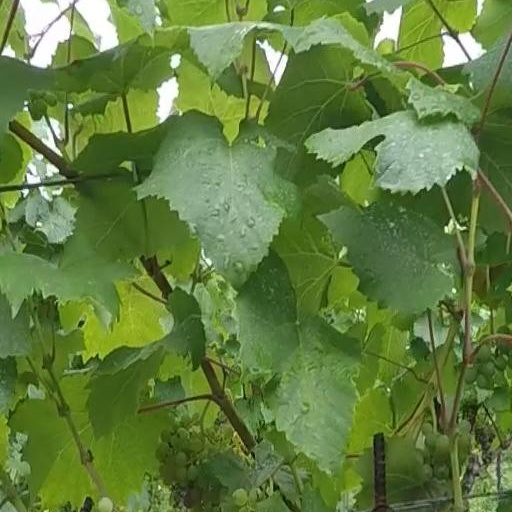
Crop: grape